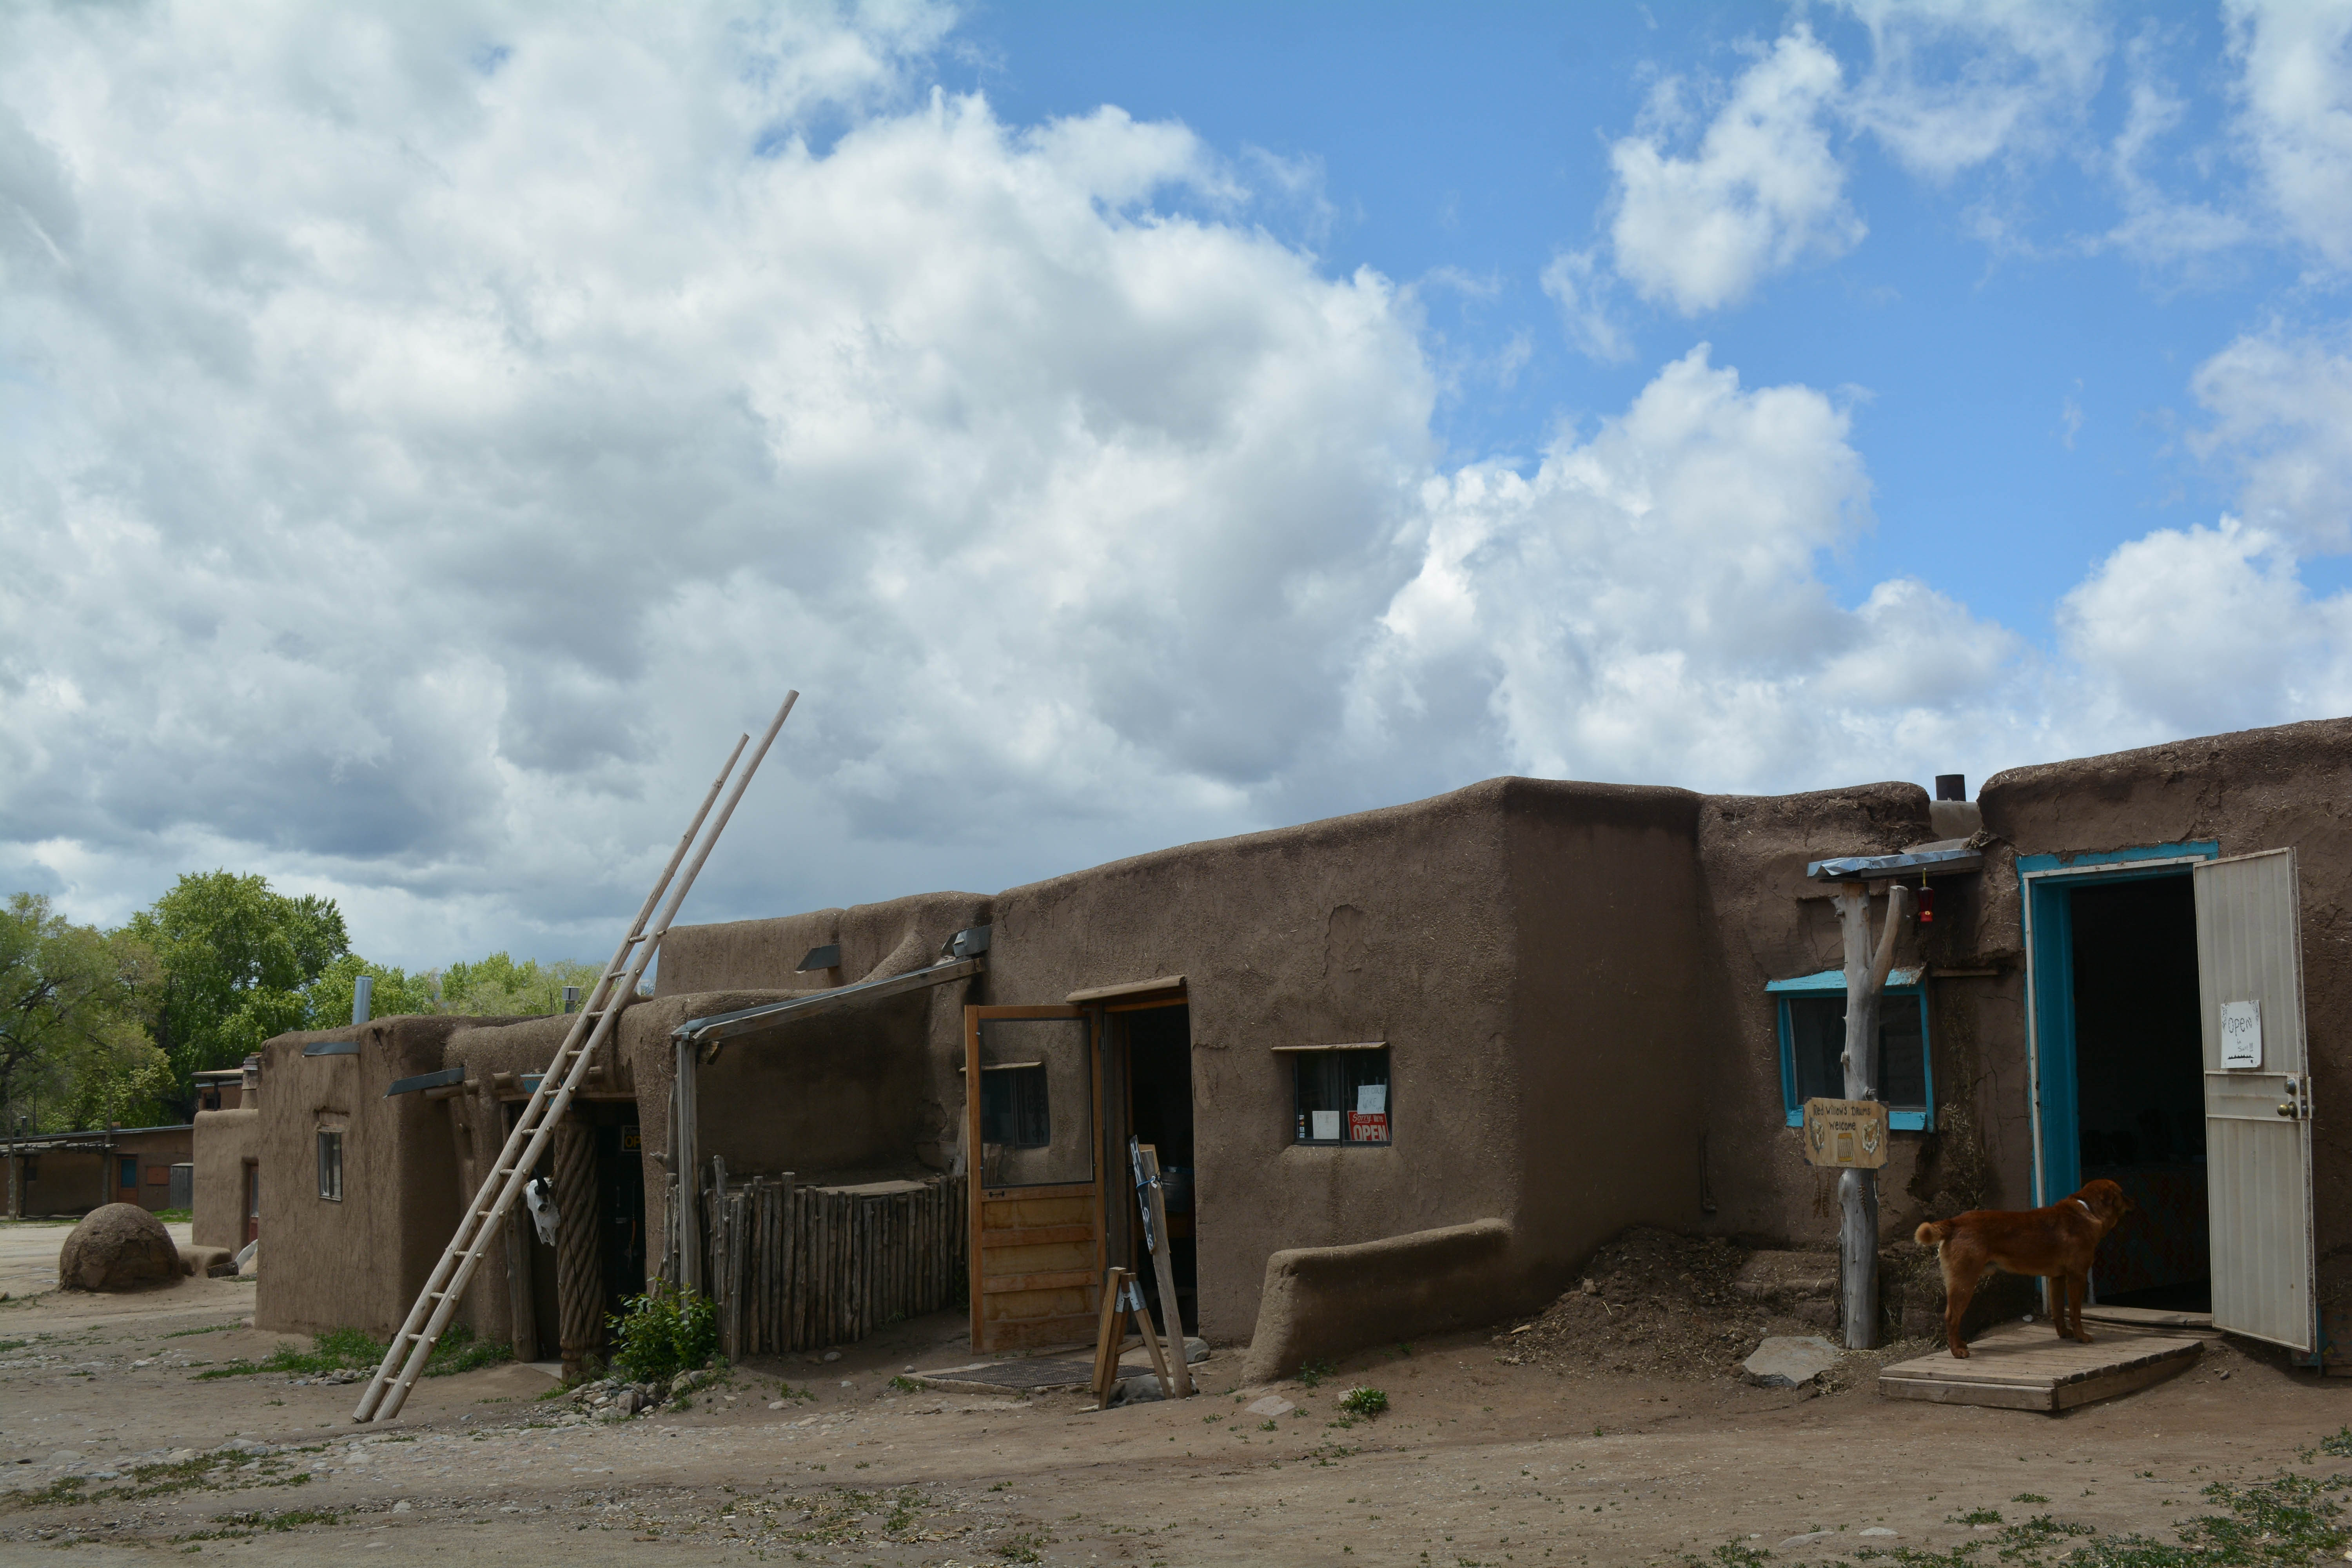
house, home, village, shack, property, santafe, truchas, northernnewmexico, pueblosantafe, rural area